Jakub Michálek

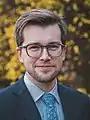
Michálek in 2020

Jakub Michálek (born 6 February 1989) is a Czech politician who served as member of Czech Pirate Party.